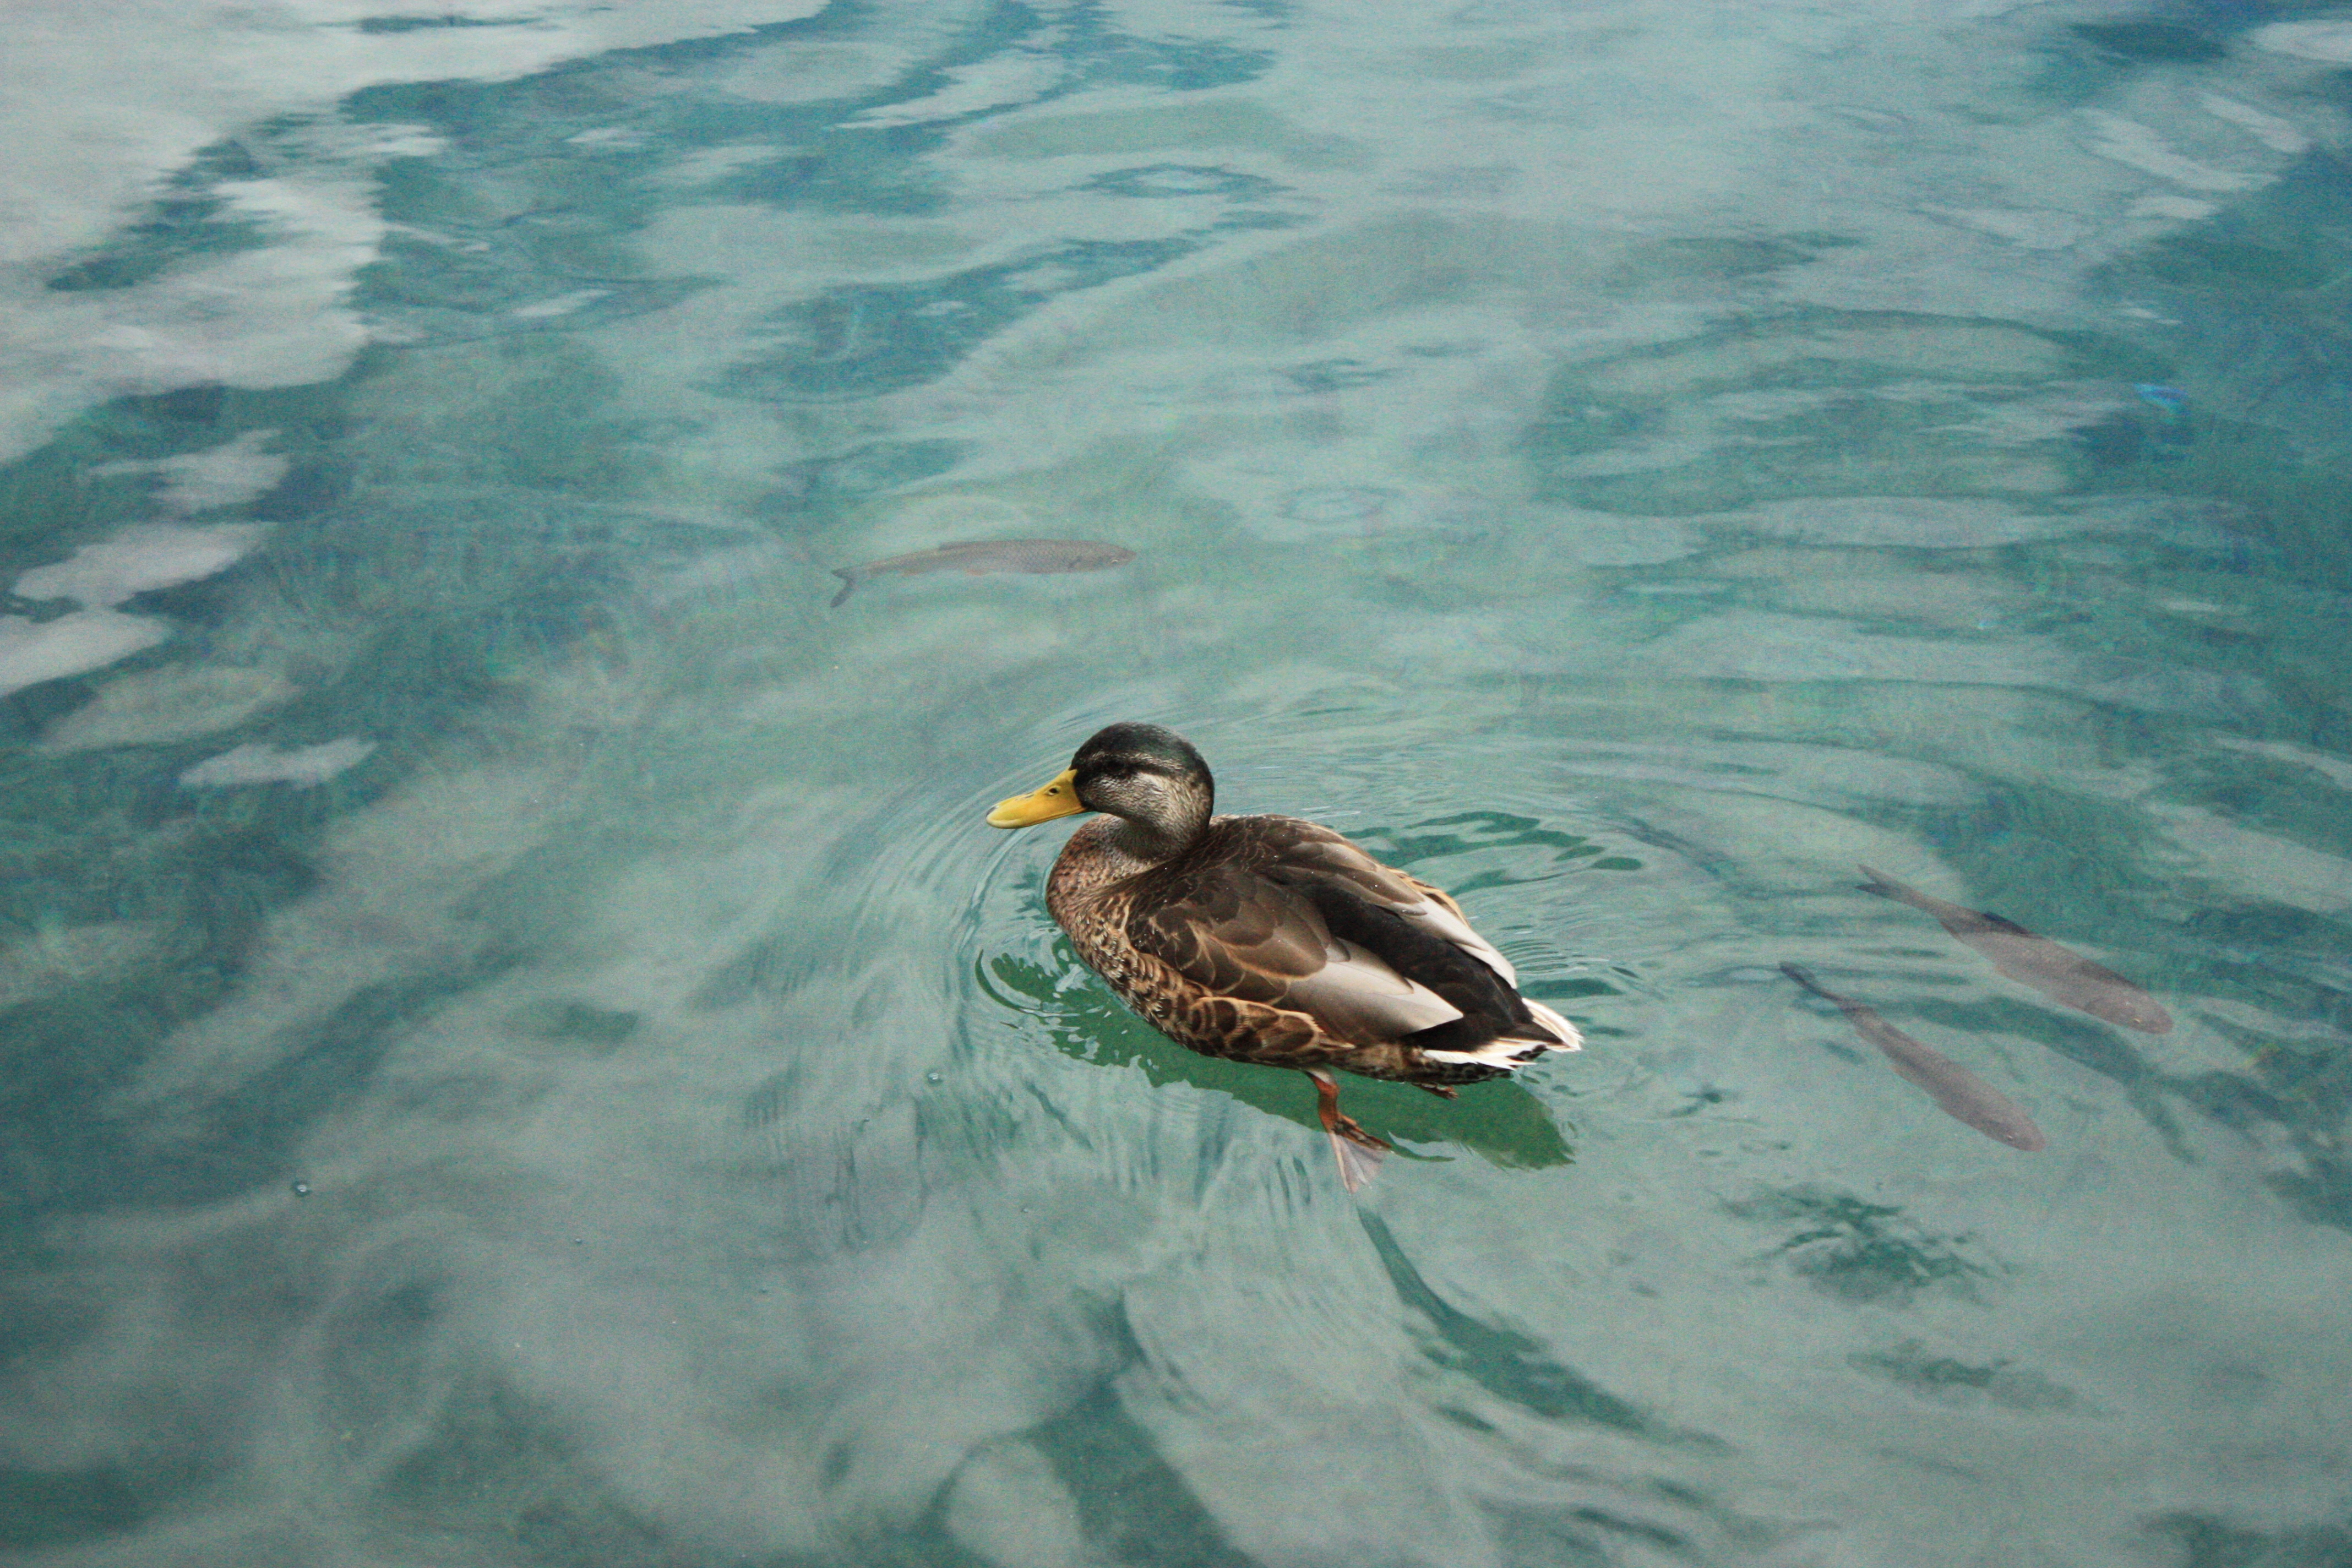
duck, bird, vertebrate, mallard, water, ducks geese and swans, fauna, water bird, waterfowl, sea, seaduck, wing